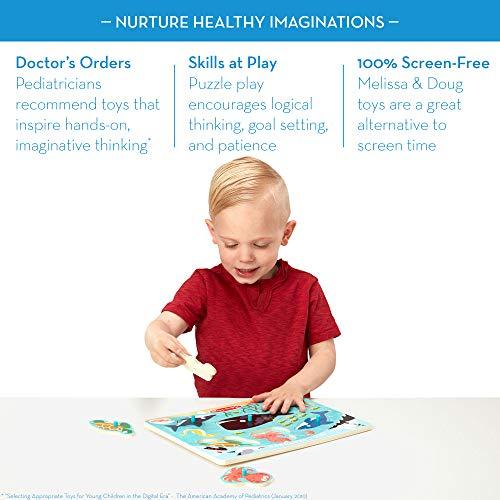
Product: Melissa & Doug Peg Puzzles Set, Farm Animals, Pets, Ocean (3 Peg Puzzles, Best for 2, 3, and 4 Year Olds) & Disney Classics Alphabet Wooden Peg Puzzle (26 Pieces, Best for 3, 4, 5 Year Olds and Up)
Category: Toys & Games | Puzzles | Pegged Puzzles
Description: PEG PUZZLES SET: The Melissa and Doug Peg Puzzles Set is an entertaining and educational developmental toy for kids.
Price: $37.98
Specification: ShippingInformation:Viewshippingratesandpolicies|ASIN:B081S36GB9|Manufacturerrecommendedage:2monthsandup